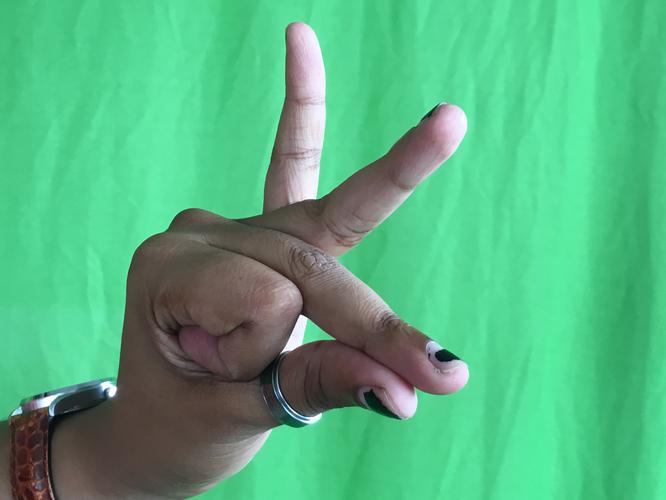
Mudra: Bramaram
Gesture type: single_hand